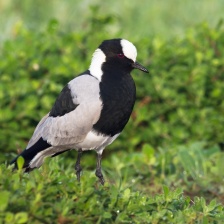
Species: MASKED LAPWING
Scientific name: VANELLUS MILES